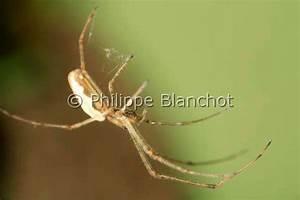
spider